Dominican Republic–Haiti relations

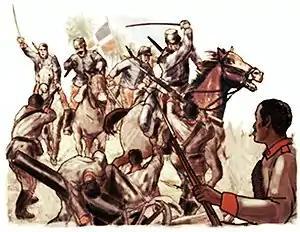
Dominican war with Haiti, 1844–1856

With the outbreak of the Haitian Revolution, the rich urban families linked to the colonial bureaucracy left the island, while most of the rural (cattle ranchers) remained, even though they lost their principal market. Nevertheless, the Spanish crown saw in the unrest an opportunity to seize all, or part, of the western region of the island in an alliance with the rebellious slaves. The Spanish governor of Santo Domingo purchased the allegiance of mulatto and black rebel leaders and their personal armies. In July 1793, Spanish forces, including former slaves, crossed the border and pushed back the disheveled French forces before them.